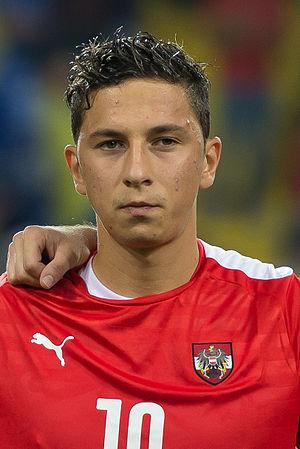
Robert Žulj, né le 5 février 1992 à Wels en Autriche, est un footballeur international autrichien, qui évolue au poste de milieu de terrain au VfL Bochum. Son frère Peter est également footballeur professionnel.